Marco Attura

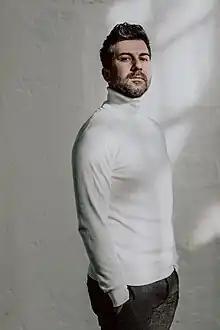
Marco Attura

He obtained diplomas in piano, composition, choral music and orchestral conducting (Cum Laude). He perfected his knowledge and skills at the Royal Philharmonic Academy of Bologna, Städtische Bühnen in Münster in Germany, the Teatro Lirico Sperimentale in Spoleto and the Academy of Teatro alla Scala in Milan, where most of Italy's greatest operatic artists, and many of the finest singers from around the world, have appeared.